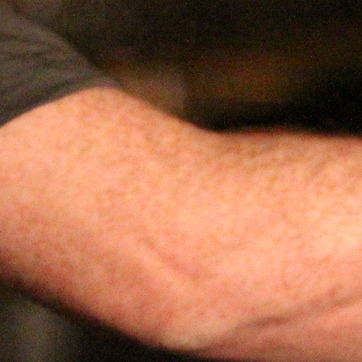
Material: skin